Alice Graham Baker

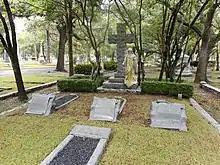
The Baker family gravesite: Alice Baker Jones (foreground), Alice Graham Baker (left), Graham Baker (center), and Captain James A. Baker (right).

Baker started her civic engagement in 1893 at a meeting held at the Shearn Methodist Church in support of the Kezia DePelchin Faith Home. DePelchin sheltered orphaned children, but died in January 1893. Ruth House (wife of Thomas William House Sr.) led this group in founding the DePelchin Faith Home Association. Baker founded the Houston Settlement Association in February 1907. She and Captain Baker composed a constitution for the nascent organization. In the next meeting, the charter members tapped Baker to serve as the first president of the Houston Settlement Association, a post she held until 1918. Based on Jane Addams and the Hull House model, volunteers resided in buildings in disadvantaged areas to help immigrants assimilate. They first established a settlement near Rusk Elementary School in a working-class area in Houston’s Second Ward, where many Mexican immigrants were living. The Houston Settlement Association created subsidies for kindergarten and vocational training for adults.